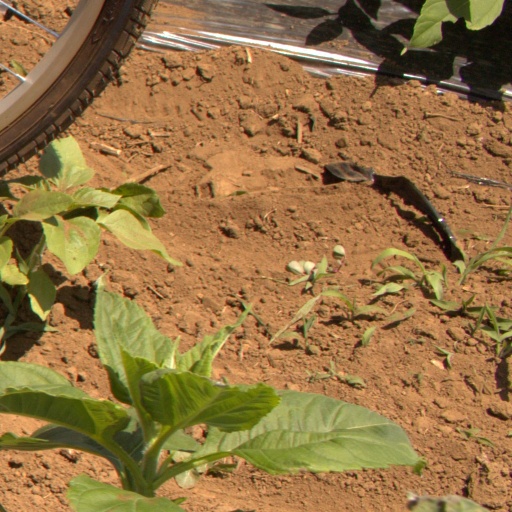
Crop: Jerusalem artichoke